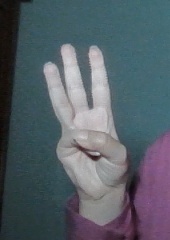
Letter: thaa